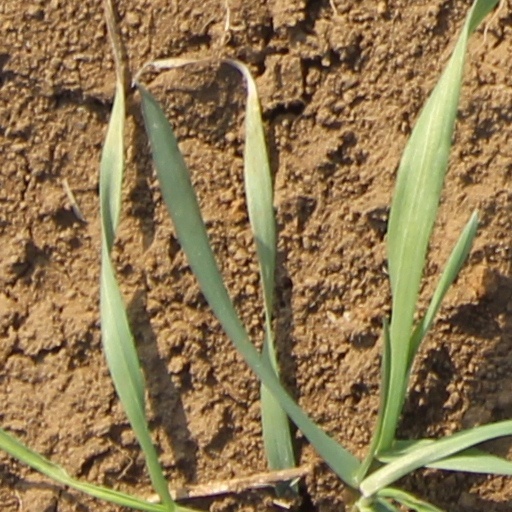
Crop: wheat